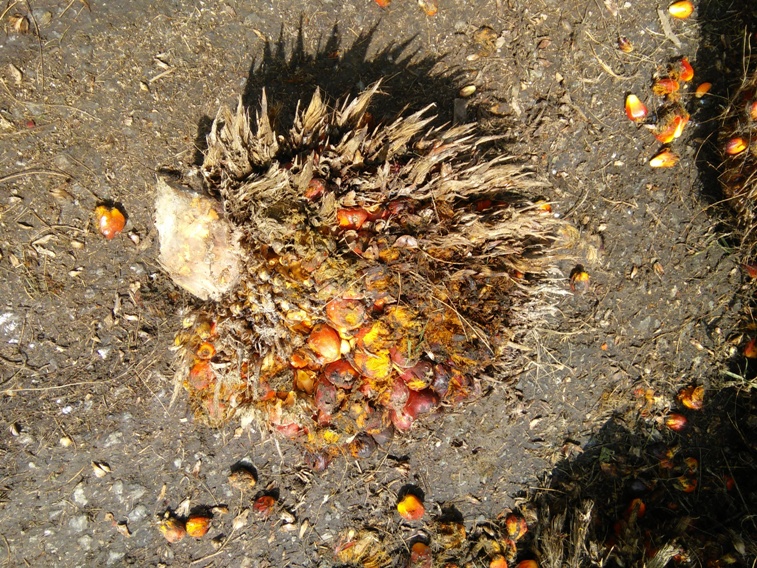
Ripeness: Overripe